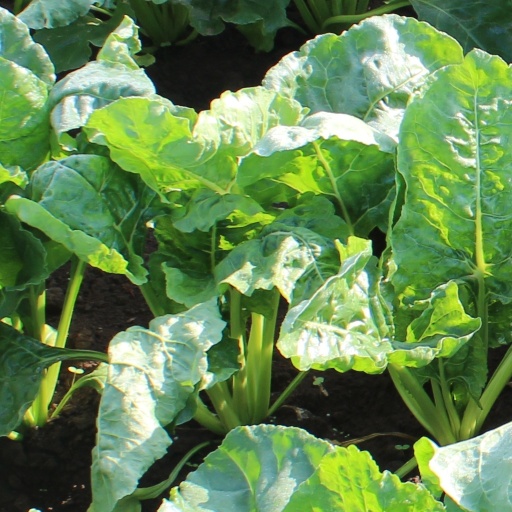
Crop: sugar beet